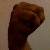
The image shows a hand gesture representing the letter 'M' in Indian Sign Language.